History of the Swiss Air Force

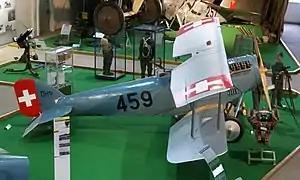
The Swiss-built Häfeli DH-5 reconnaissance aircraft were in service from 1922 to 1940.

Military trials with civilian airplanes were first conducted in 1911, resulting in many crashes that failed to persuade Swiss authorities of the military utility of the airplane. From September 4 to 6, 1911, Failloubaz participated as pilot (his friend Gustave Lecoultre as observer) to an exercise with the 1st Swiss Army Corps and demonstrated the military possibilities of aircraft with his Dufaux 5; the beginning of the military aviation in Switzerland. Only after the Swiss Officers' Society collected approximately 1,723,000 Swiss francs in 1912– a very large sum for the time – in a national fund drive to the create an air force, did the Swiss Federal Council order the establishment of a "Fliegerabteilung" on 3 August 1914. The government also decreed that only bachelors could become military pilots, to avoid the payment of expensive widow's pensions in the event of casualties.